Menterwolde

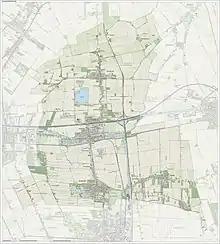
2015 map of Menterwolde

Menterwolde is located in the province of Groningen in the northeast of the Netherlands. It is situated in the west of the region of Oldambt.